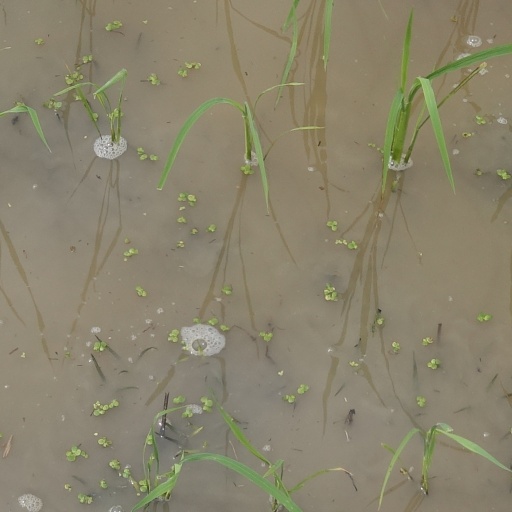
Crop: rice